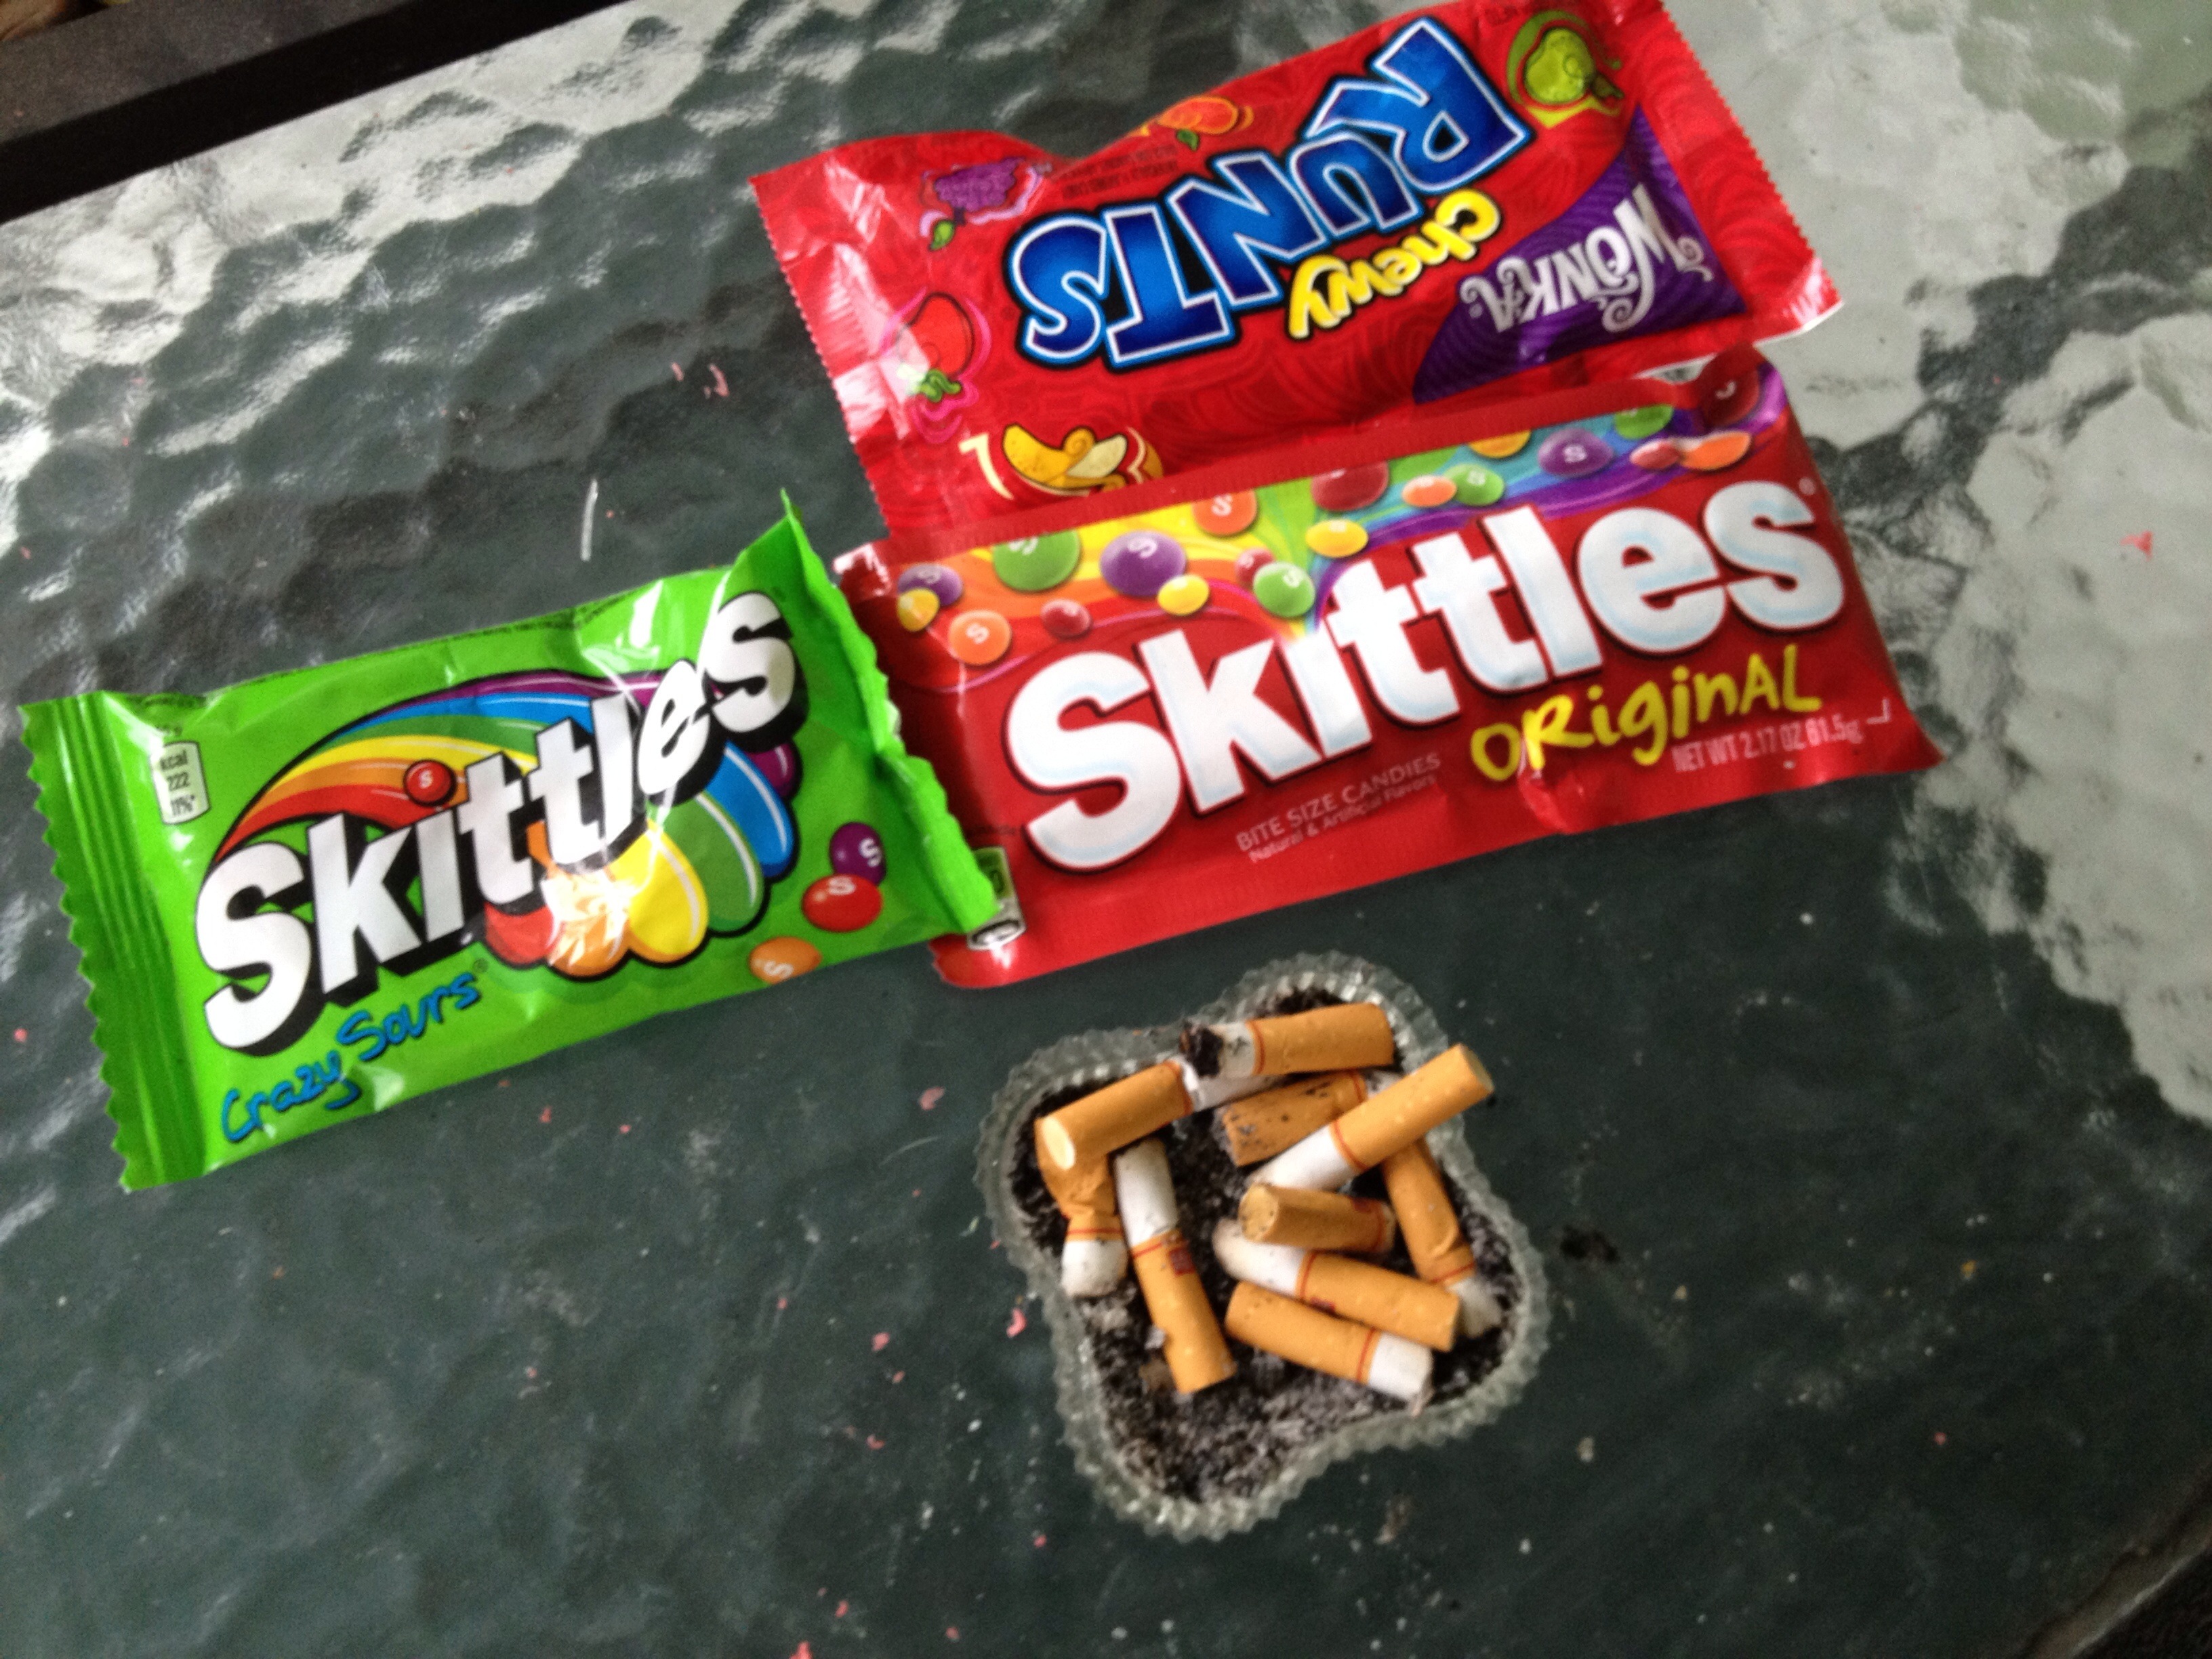
food, dessert, toy, confectionery, snack food